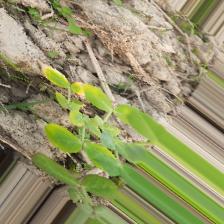
Label: Ascochyta blight